Elias Gleizer

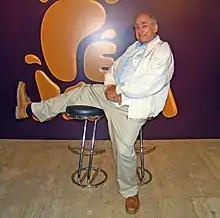
Elias Gleizer in 2006.

Ilicz Glejzer (4 January 1934 – 16 May 2015), better known as Elias Gleizer, was a Brazilian comedian and actor.